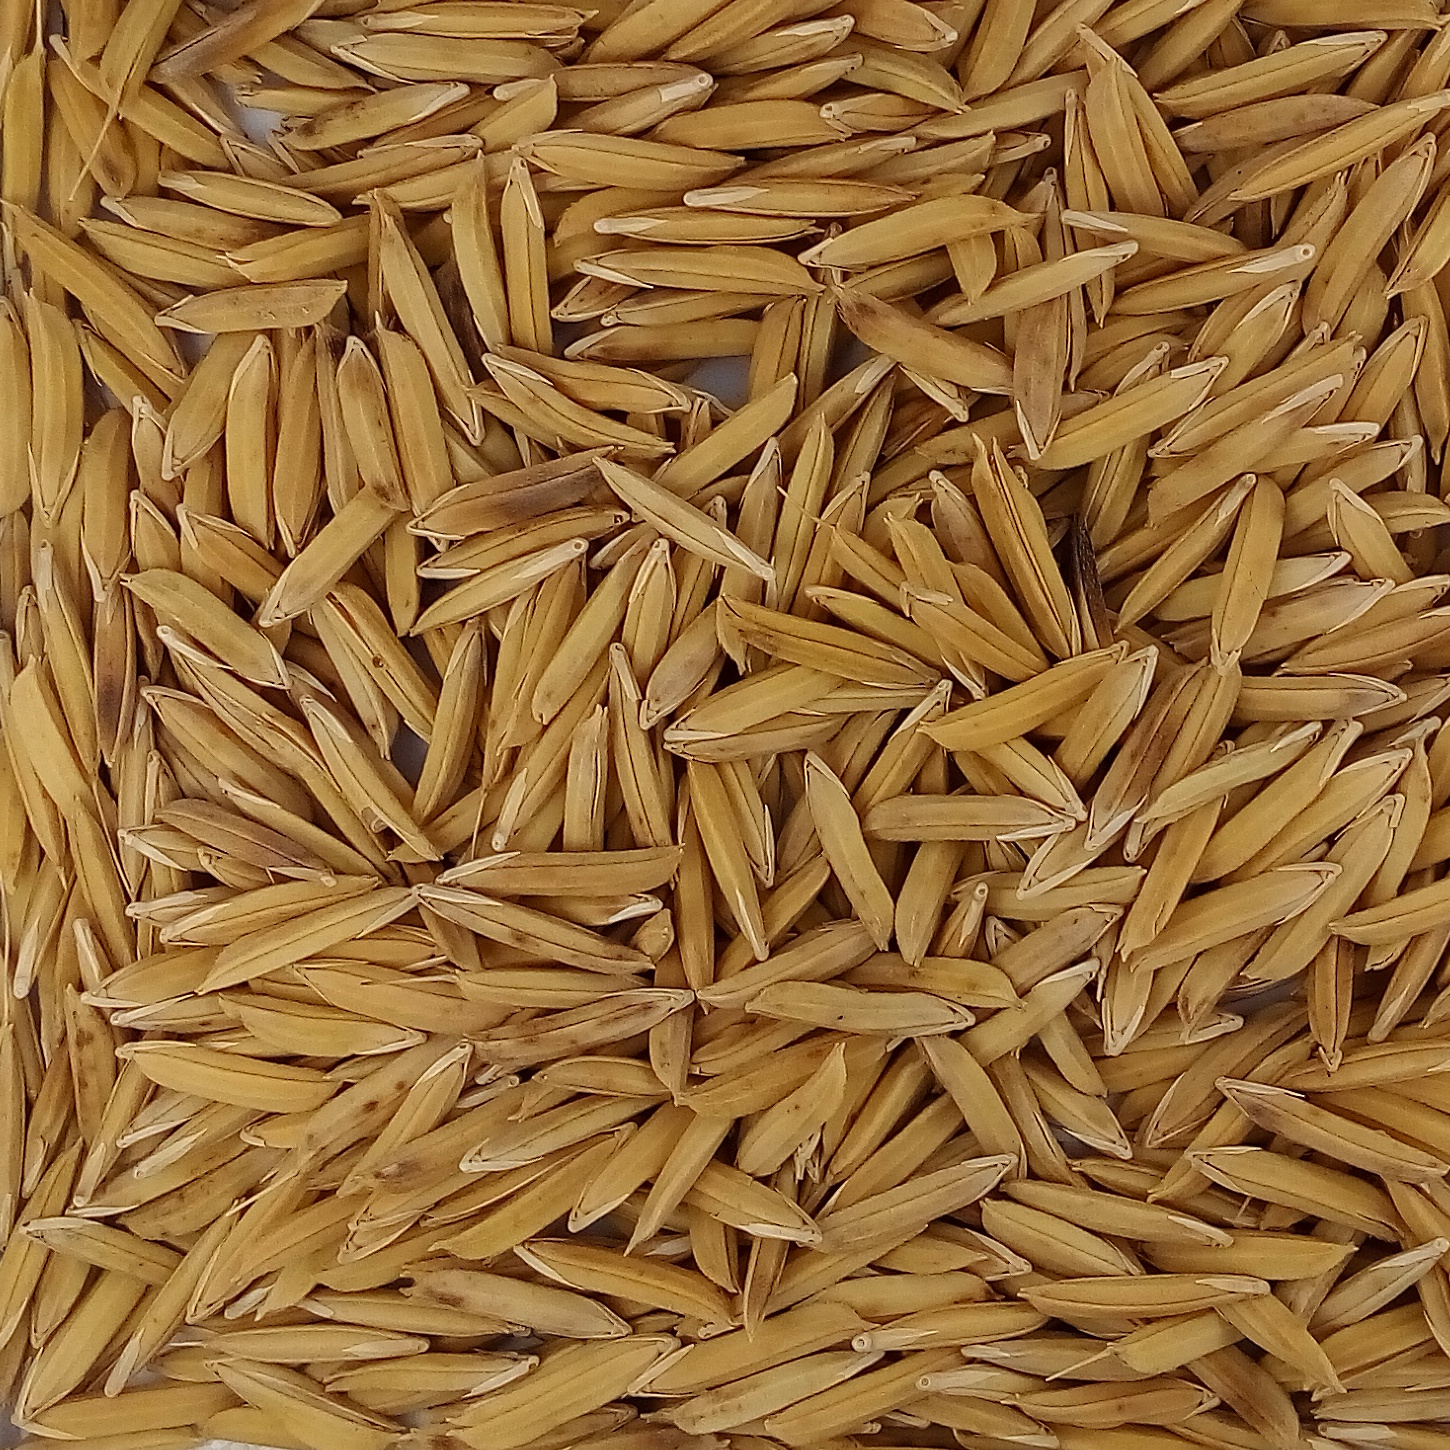
Rice seed variety: 1121